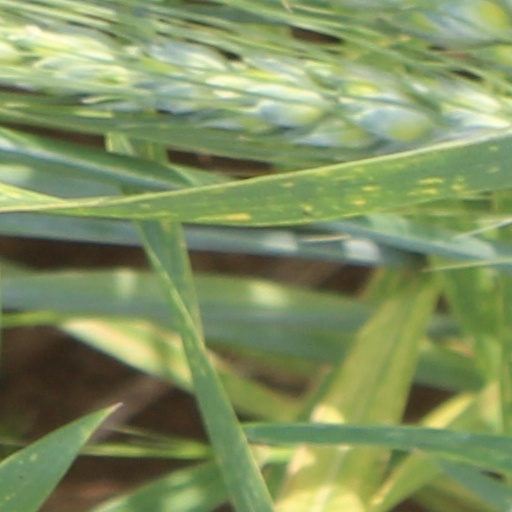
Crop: wheat